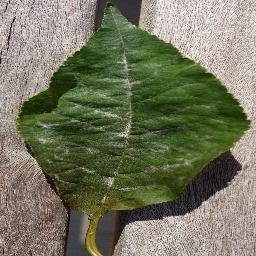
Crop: cherry
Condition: (including_sour)_powdery_mildew